Soliton

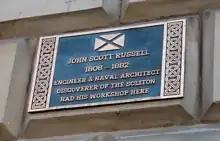
A plaque marking the workshop of John Scott Russell at 8 Stafford Street in Edinburgh

In 1834, John Scott Russell described his "wave of translation":